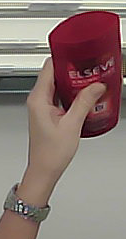
Product: loreal_shampoo